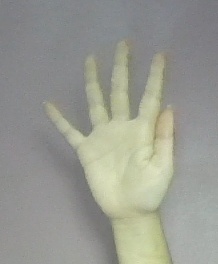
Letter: sheen